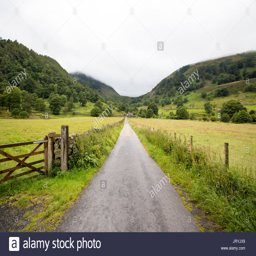
view up the path to a farm house